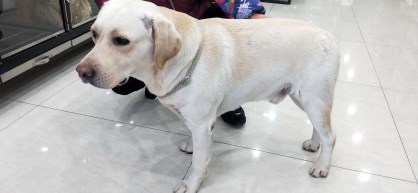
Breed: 3580-n000122-Labrador_retriever